Addu City

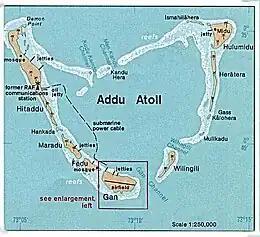
Addu Atoll map in 1976.

In August 1941, the netlayer HMS "Guardian" landed Royal Navy construction crews on Addu Atoll in the Maldives Islands to begin work on a secret naval base for Britain's Eastern Fleet. Though in public British leaders continued to point to Singapore as the lynchpin of the Far Eastern defences, they had already grown concerned that the "Malay Barrier" of Malaya, Sumatra and Java could not be held in the event of a Japanese attack.